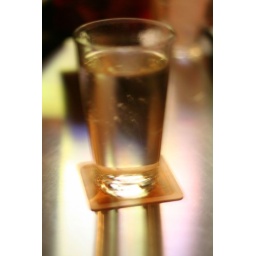
A glass of Wyder's Pear Cider, at the bar at the Yardhouse, in Irvine, California.